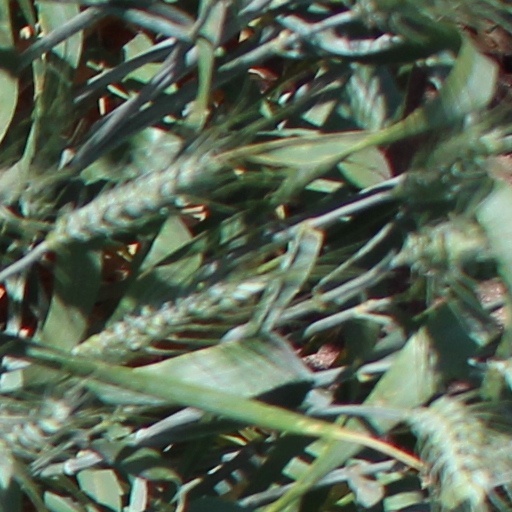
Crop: wheat